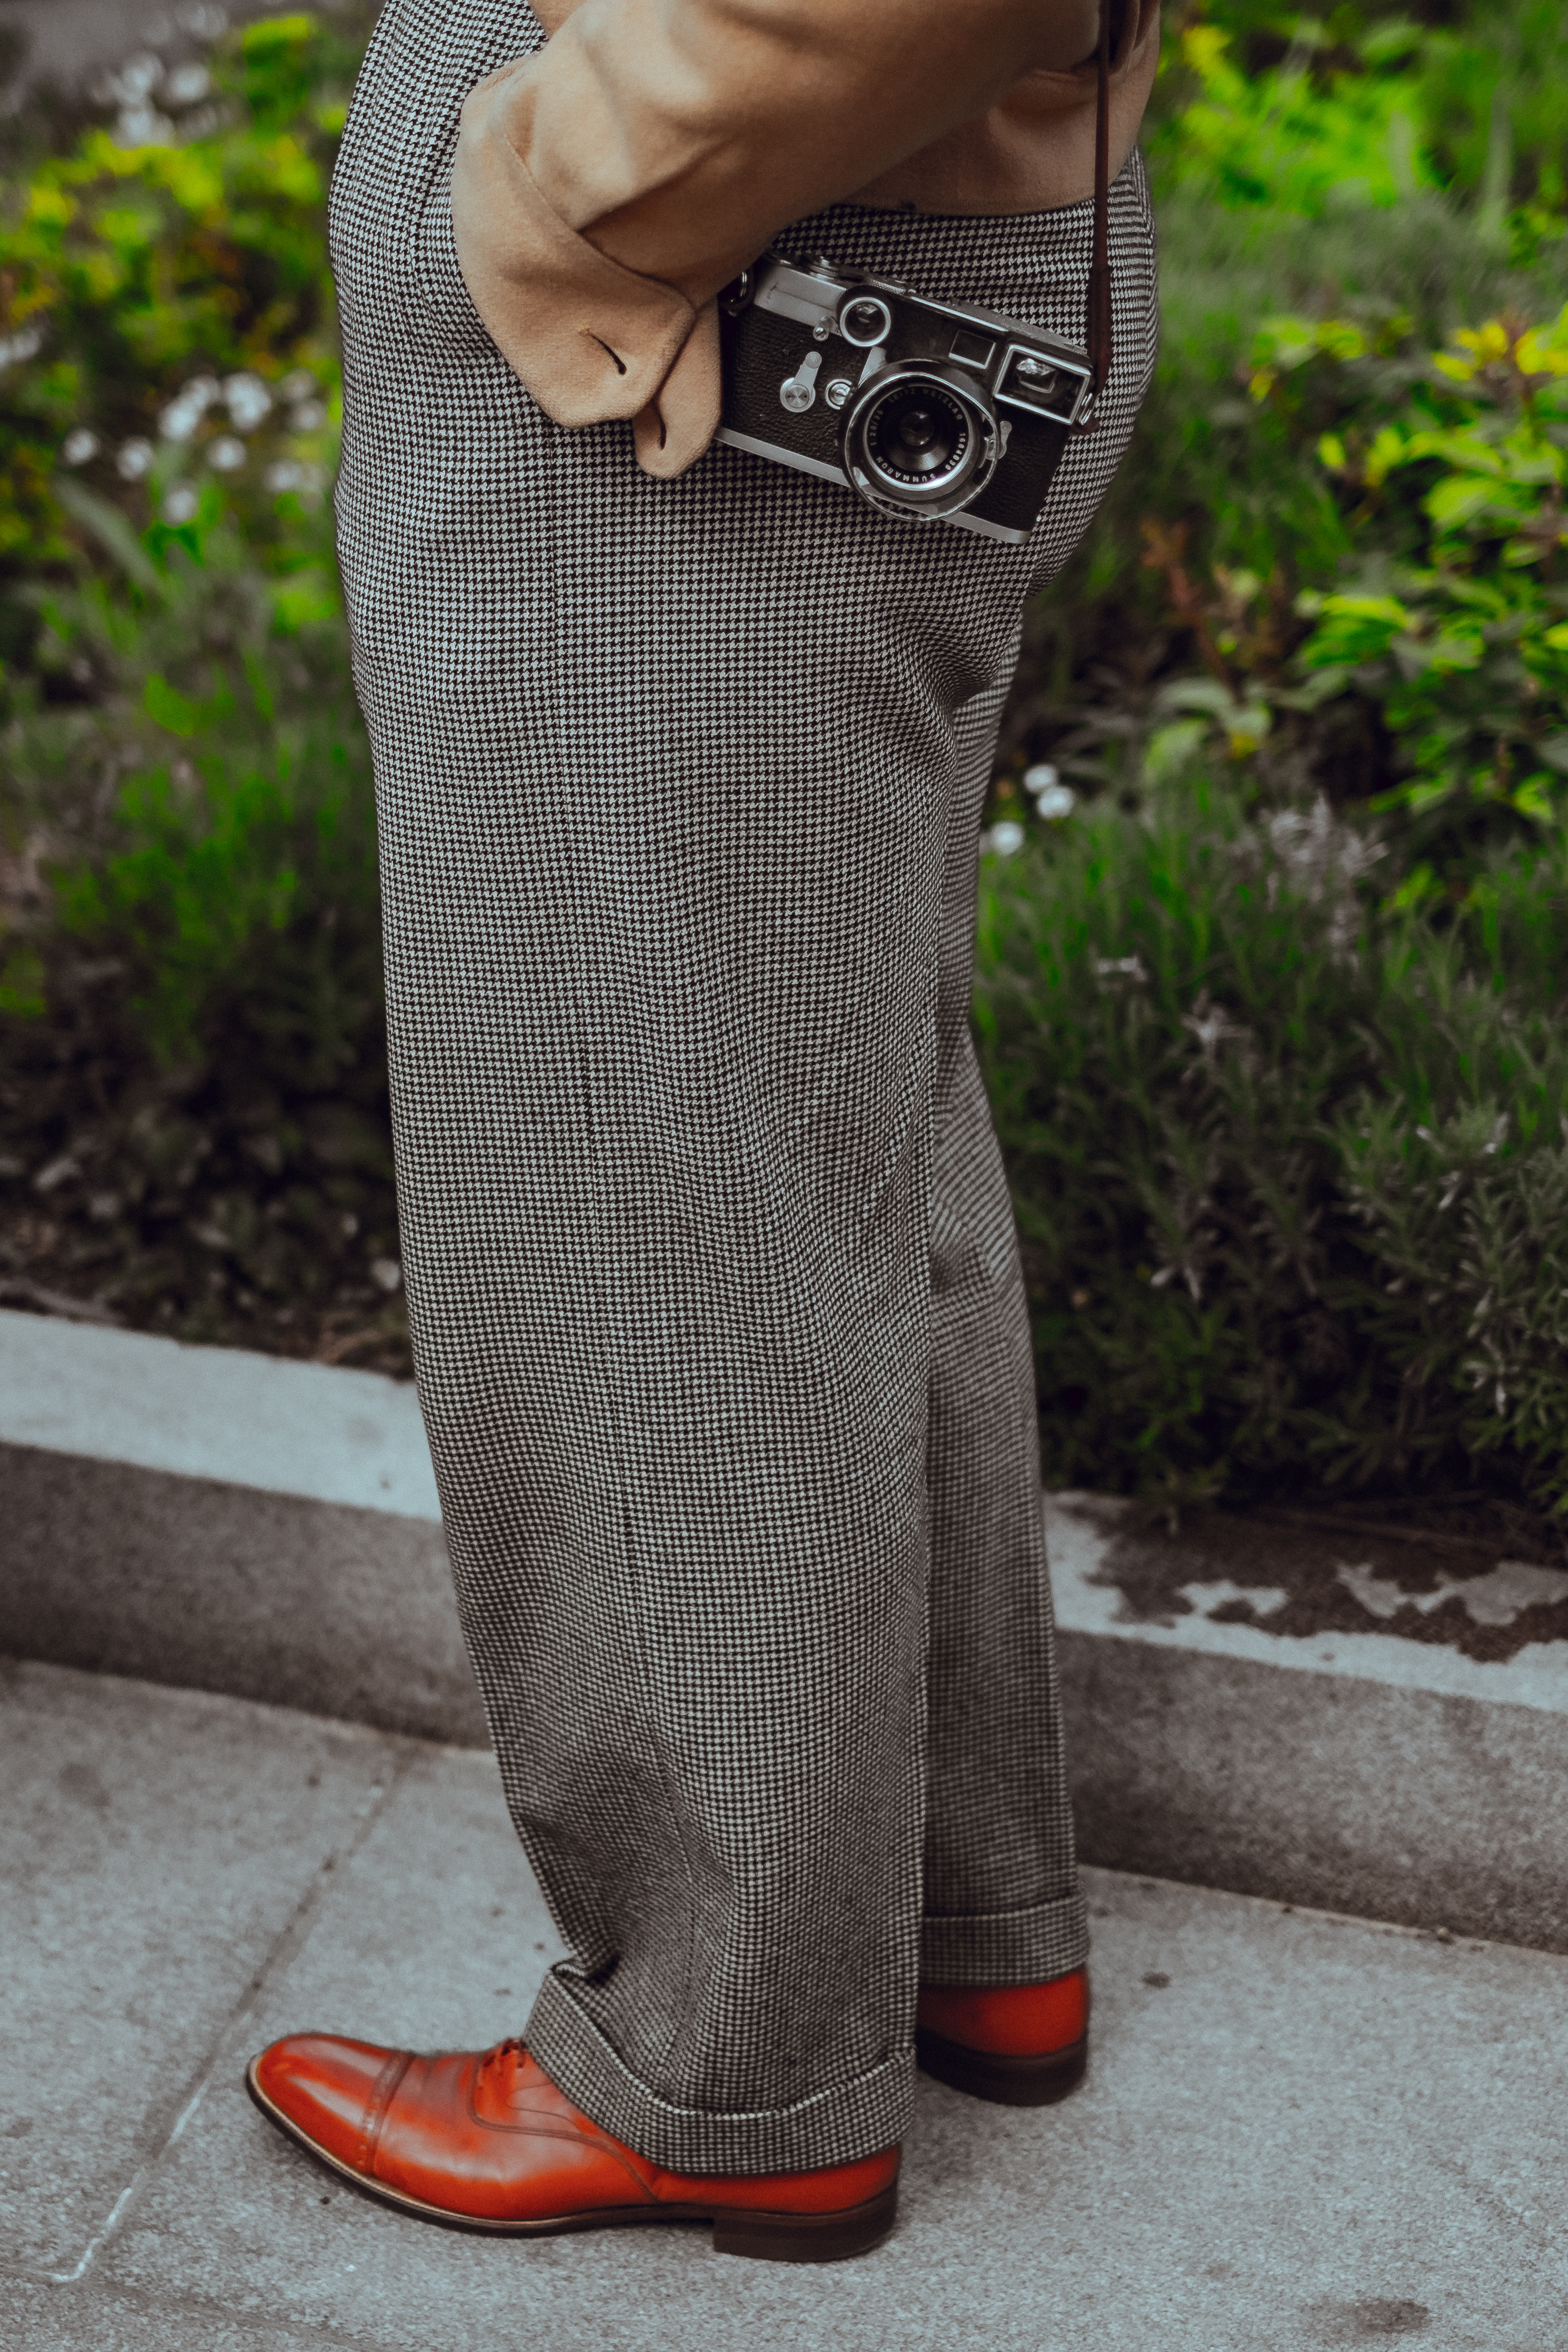
leg, pattern, spring, fashion, clothing, outerwear, trousers, textile, dress, design, footwear, leggings, tights